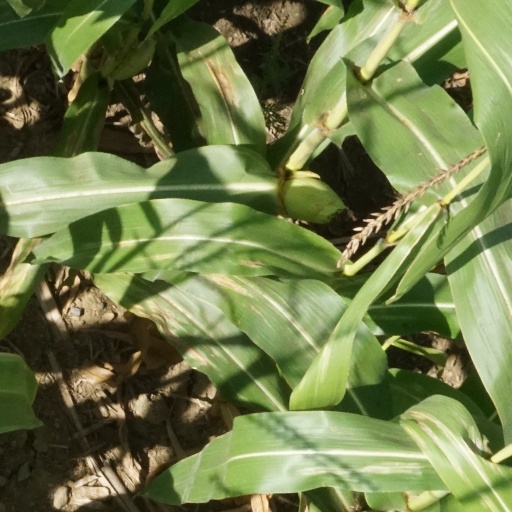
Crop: maize; corn